Micol Fontana

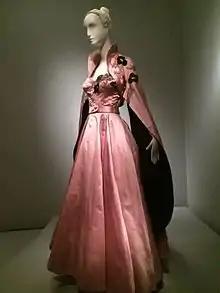

Micol Fontana (8 November 1913 – 12 June 2015) was an Italian stylist and entrepreneur, co-founder of the Sorelle Fontana fashion house.